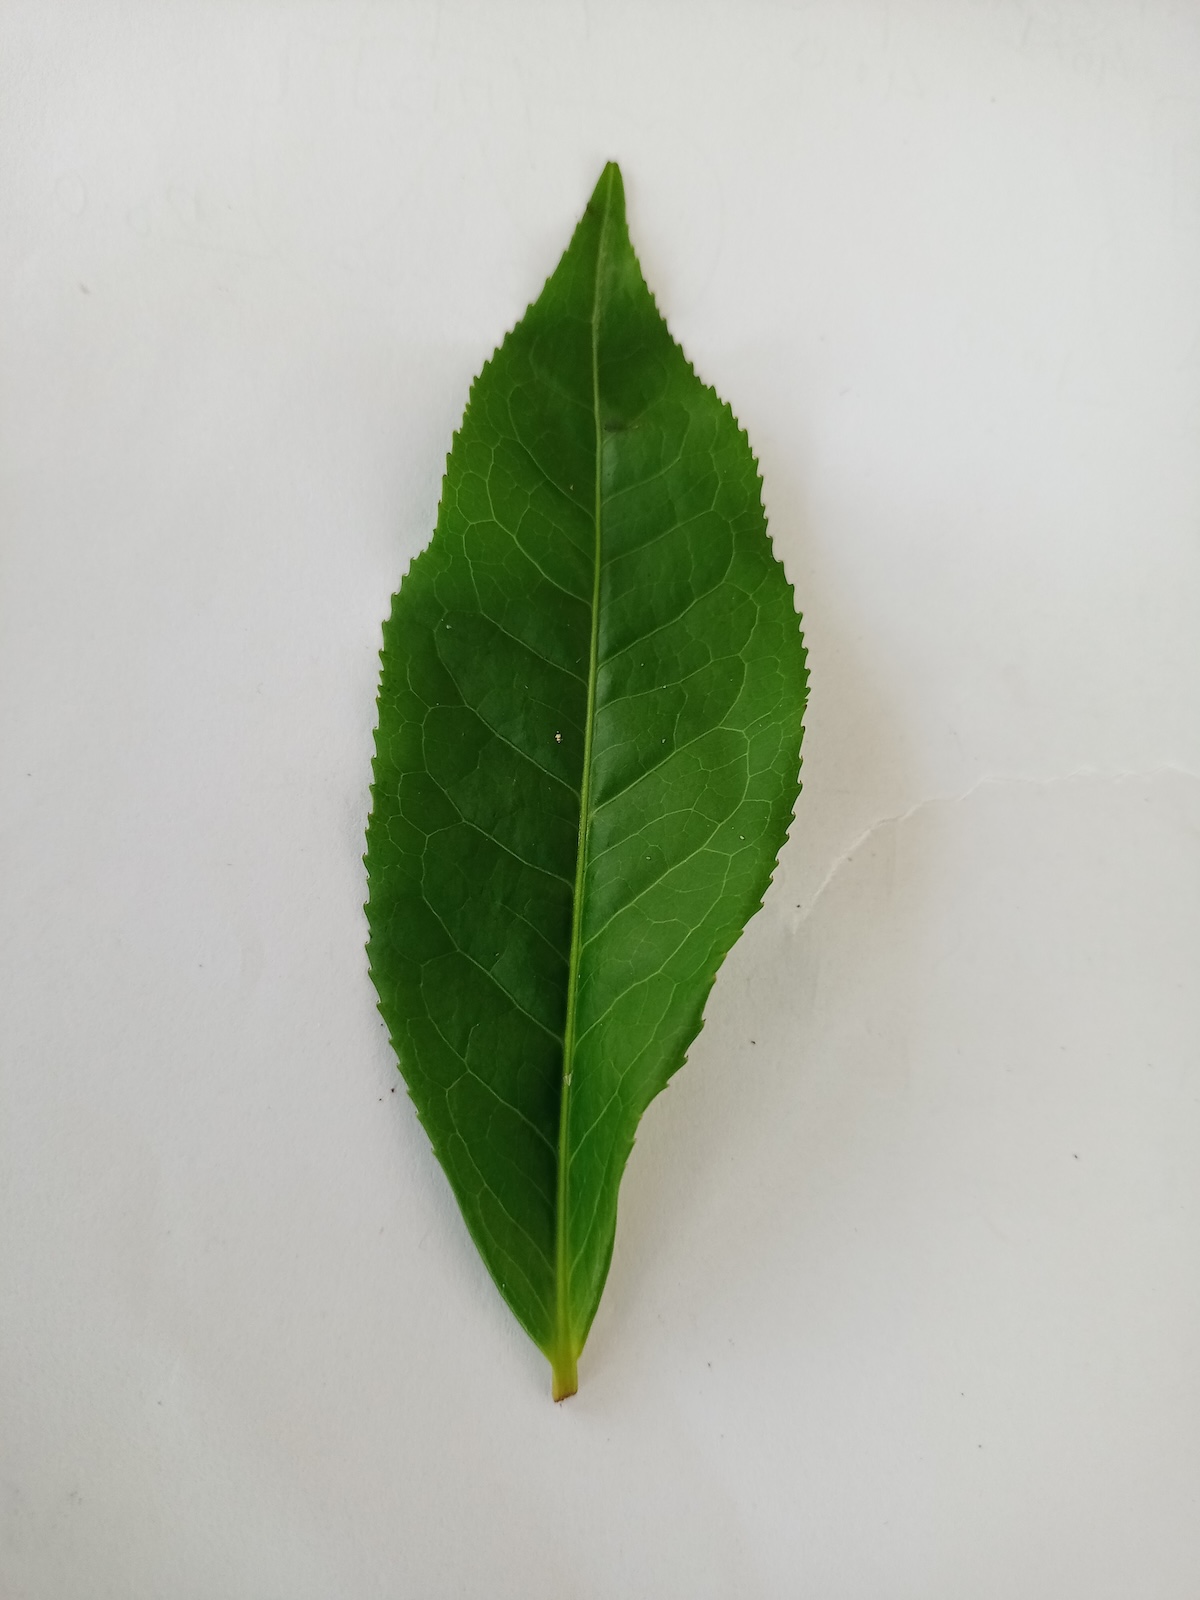
Label: Healthy leaf